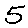
Label: 5